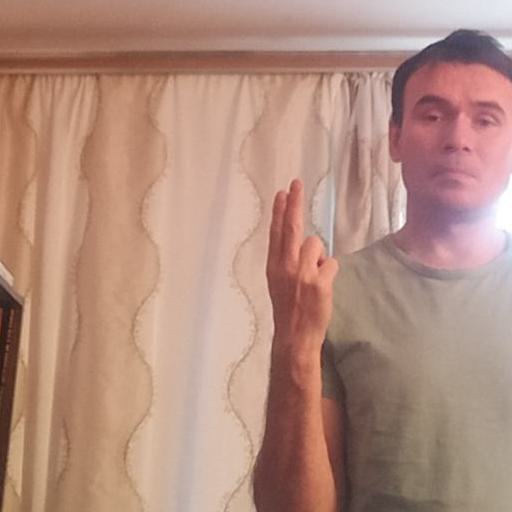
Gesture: two_up_inverted